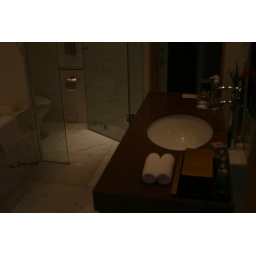
Shanghaiour hotel bathroom, note the clear glass doors for the commode - everyone in the room knows what you are doing!